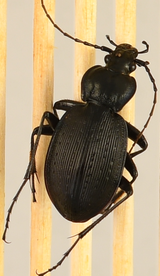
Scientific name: Carabus goryi
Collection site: Mountain Lake Biological Station NEON (MLBS), plot MLBS_011